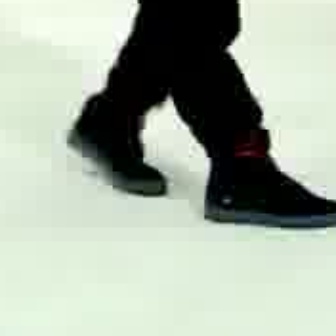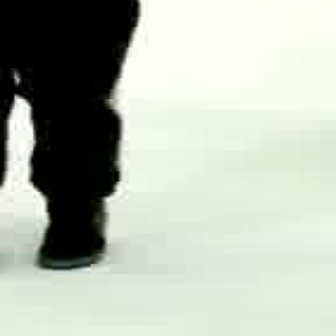
  Please identify the target specified by the bounding box [62,89,167,194] in the first image and locate it in the second image. Return the coordinates in [x_min,y_min,x_max,y_max] format.
Answer: [29,192,105,268]